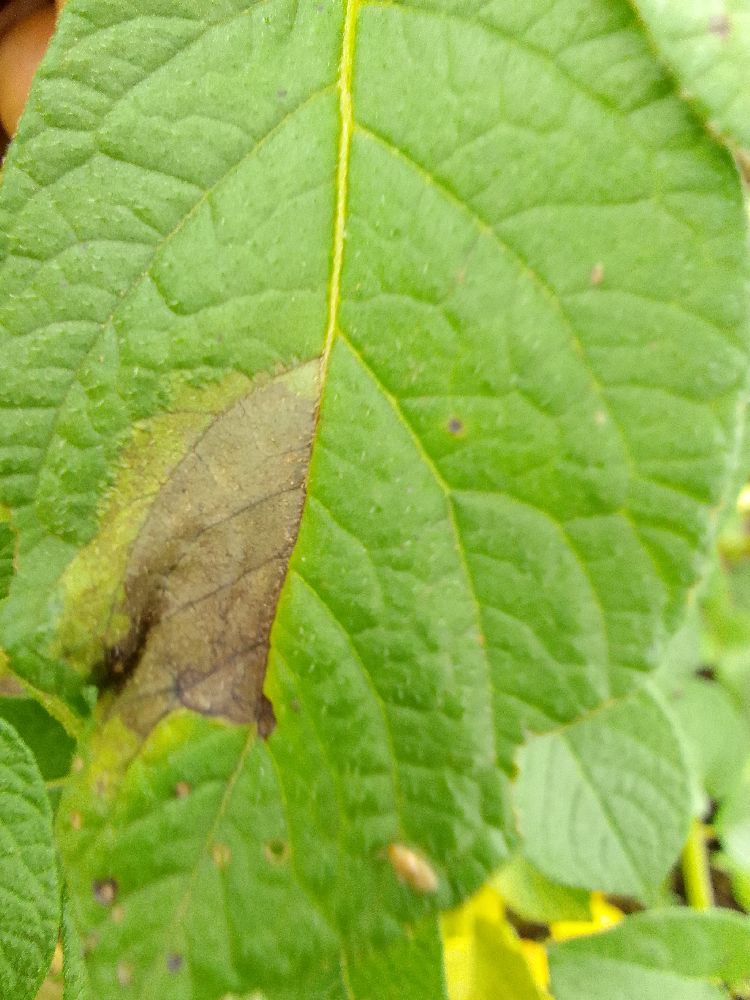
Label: Late blight